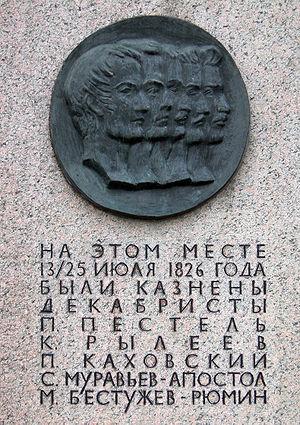
Inscription sur le monument décabriste, à Saint-Pétersbourg
L'insurrection décembriste ou insurrection décabriste — du russe : декабрь, dekabr, « décembre » — est une tentative de coup d'État militaire qui s'est déroulée publiquement à Saint-Pétersbourg le 14 décembre 1825 afin d'obtenir de Nicolas Iᵉʳ une constitution. L'insurrection fut durement réprimée par le nouvel empereur.